The Prince of Tennis

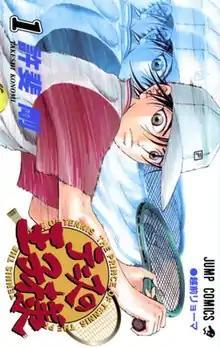
Cover of the first volume, featuring Ryoma Echizen

A 178-episode anime television series adaptation animated by , co-produced by Nihon Ad Systems and TV Tokyo, was broadcast on TV Tokyo and its affiliates from October 2001 to March 2005. A sequel of three original video animation (OVA) series, totaling 26 episodes, were released from March 2006 to January 2009. In North America, the anime series was first licensed by Viz Media and later by Crunchyroll LLC.